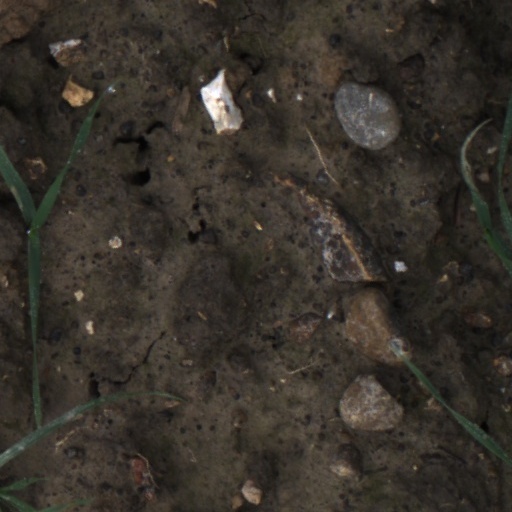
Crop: wheat